List of islands of England

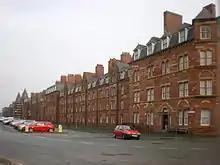
Many of the residents of Barrow Island live in traditional tenement blocks

Some places in the British Isles are called islands or isles, but are not. Some of these were formerly islands surrounded by marshland. Others are peninsulas or just coastal settlements. They include: